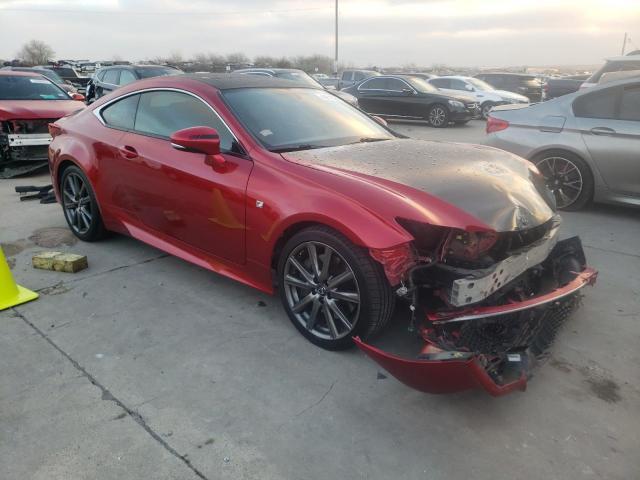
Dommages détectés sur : plaque d'immatriculation avant, pare-choc avant, capot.
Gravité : majeur